Granger, Washington

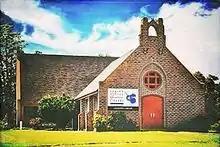
The Yakima Valley Libraries branch in Granger

Granger is home to a branch of the Yakima Valley Libraries system that is located in a former Catholic church. The city's museum shared the same building until a new facility was opened in 2024.